Hush (2016 feature film)

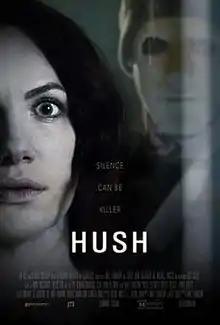
Promotional poster

Hush is a 2016 American slasher film directed and edited by Mike Flanagan, and starring Kate Siegel, who also co-wrote the film with Flanagan. The film co-stars John Gallagher Jr., Michael Trucco, Samantha Sloyan, and Emilia "Emma" Graves. It was jointly produced by Trevor Macy through Intrepid Pictures and Jason Blum through Blumhouse Productions.